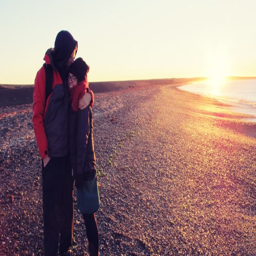
people at sunrise on the way to look for whales